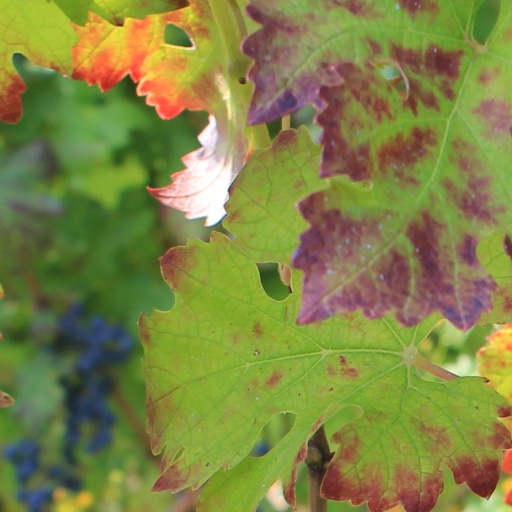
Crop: grape